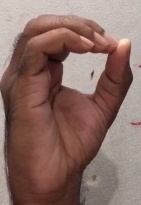
ASL sign: O